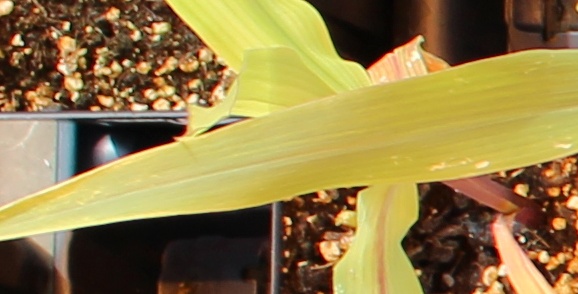
Label: Corn